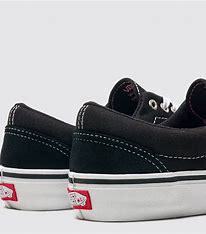
Brand: Vans
Model: Era Skate